Indian National Army in Singapore

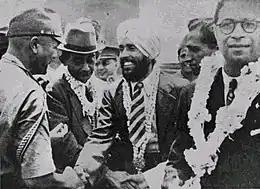
Captain Mohan Singh in a meeting with Japanese Major Iwaichi Fujiwara

Captain Mohan Singh was a soldier of the 1/14th Punjab regiment and a member of the British-Indian forces. He and his troops were captured by the Japanese forces in the Northern part of Malaya in December 1941. Singh believed that the British were exploiting the Indians. His desire to gain Indian independence from British rule was one of the main reasons that he agreed to captain the INA and formed an alliance with the Japanese forces albeit with some conditions set to protect the Indians. Singh was instrumental in recruiting many of the British-Indian POWs to become members of the INA and also actively partook in their training.